St. Mark's Episcopal Chapel (Corinna Township, Minnesota)

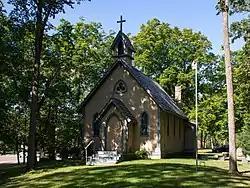
St. Mark's Episcopal Chapel from the east

St. Mark's Episcopal Chapel is a small Gothic Revival chapel in Corinna Township, Minnesota, United States, built in 1871. It was listed on the National Register of Historic Places in 1979 for having local significance in the themes of architecture and religion. It was nominated as a well-preserved example of a board and batten Gothic Revival parish church.